Rodolphe Hottinger

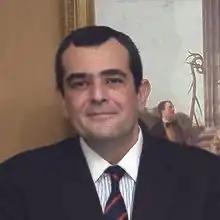

Baron Rodolphe Hottinger (born 14 August 1956 in Paris) is a Swiss banker of the House of Hottinguer. His ancestor, Jean-Conrad Hottinger, created the Bank Rougemont, Hottinger & Cie. in 1786. In 1799, he added a 'u' to the family name, to preserve the Germanic pronunciation; see also House of Hottinguer.